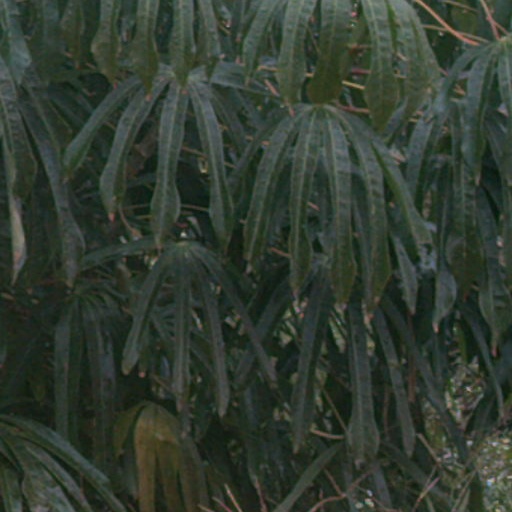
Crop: cassava